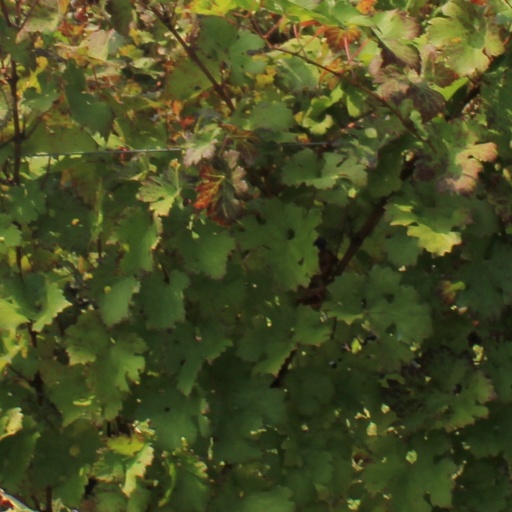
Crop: grape